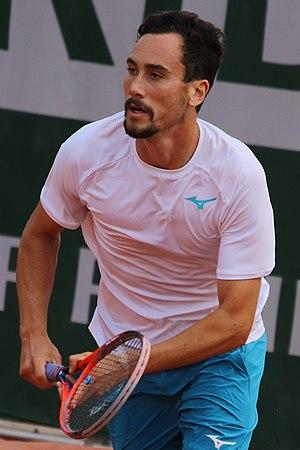
Gianluca Mager, né le 1ᵉʳ décembre 1994 à Sanremo, est un joueur de tennis italien, professionnel depuis 2013.